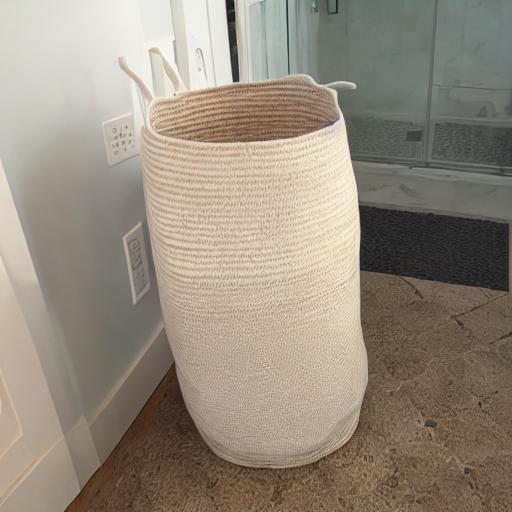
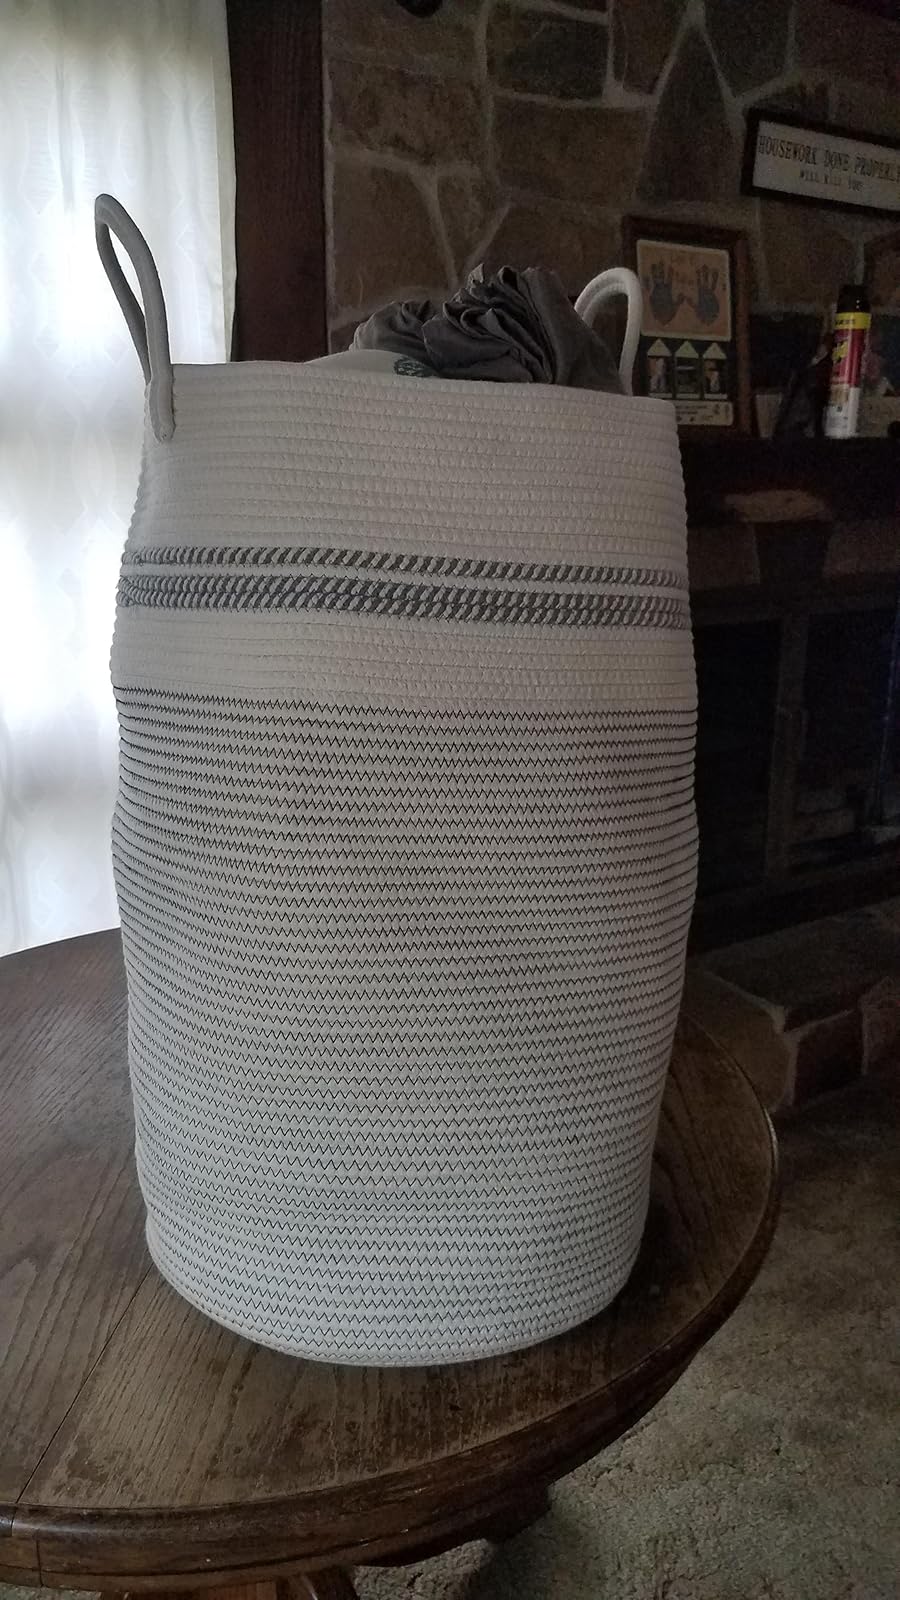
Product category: items_hamper
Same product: no